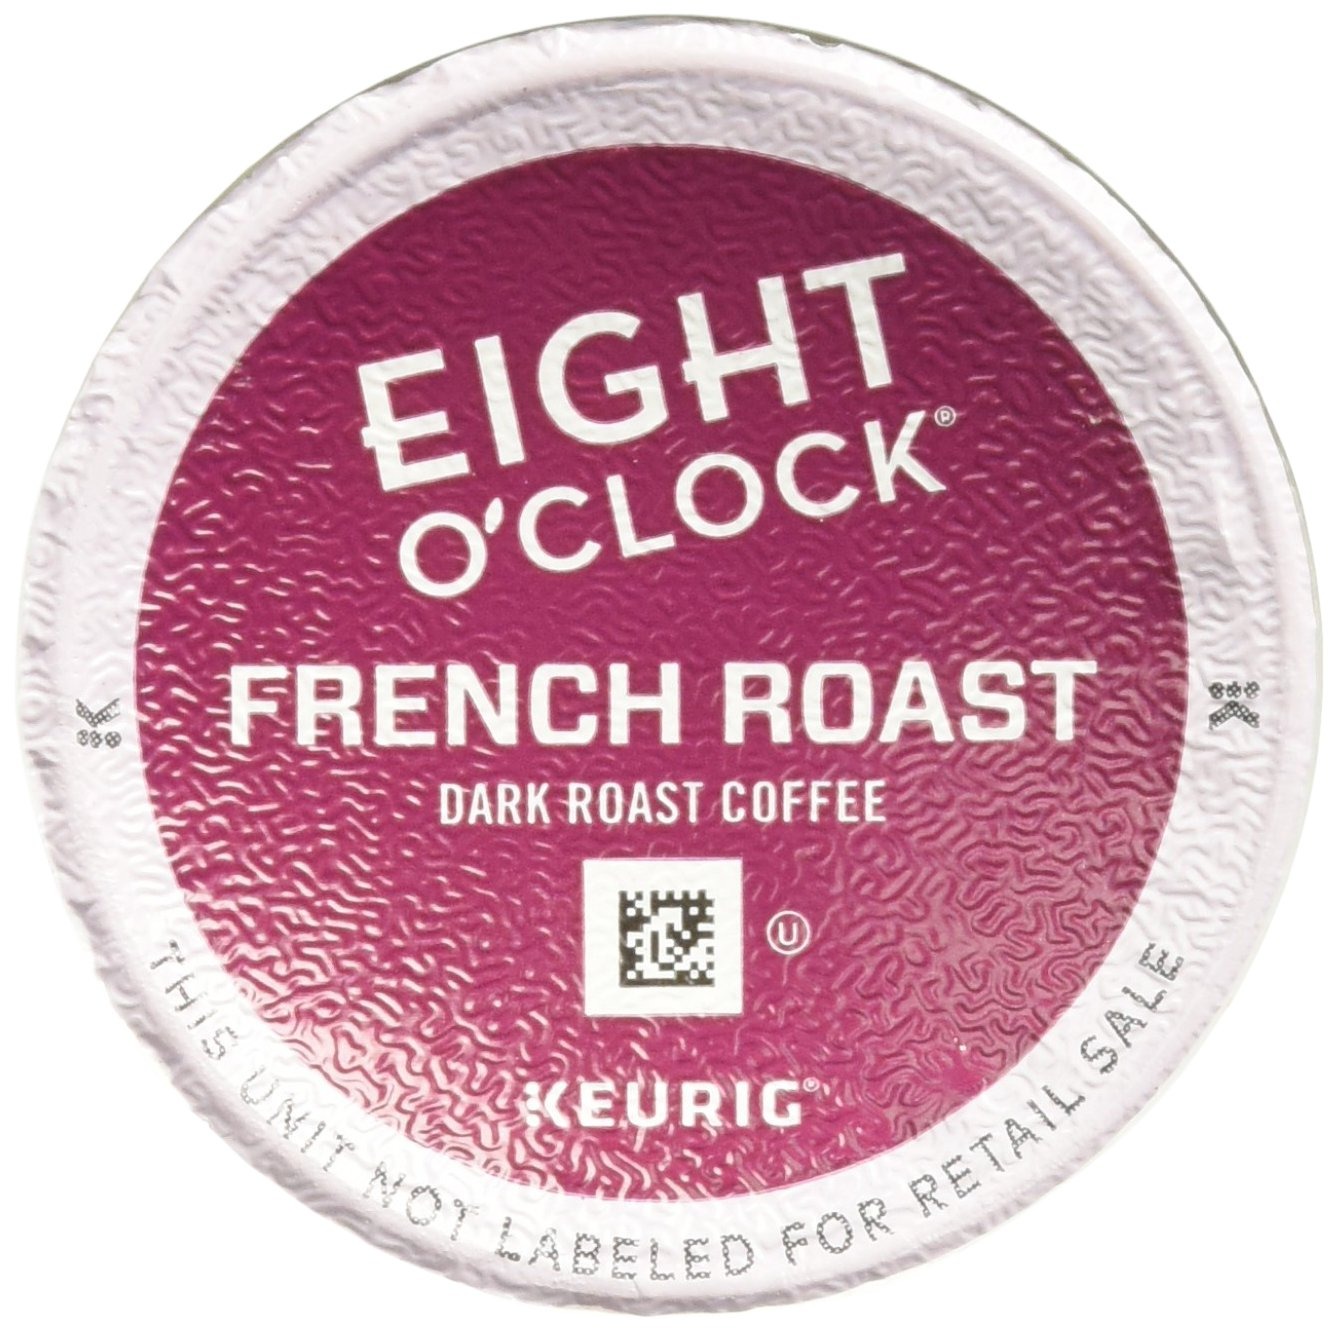
Item Name: EIGHT O'CLOCK French Roast Dark Roast Coffee Cups, 0.34 oz, 12 ct
Product Description: Coffee Brewing Machine Capsules And Pods
Value: 12.0
Unit: Count

Price: 28.99